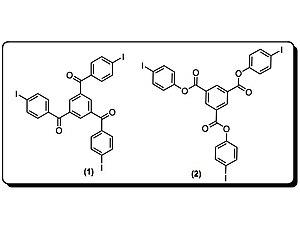
La liaison halogène est une liaison de nature proche de la liaison hydrogène. Elle s'établit entre les atomes d'halogènes électrodéficients, facilement polarisables tels que l'iode (I) et le brome, et les entités riches en densité électronique comme les dérivés azotés et oxygénés. Les applications pratiques et potentielles de la liaison halogène sont aussi vastes que celles de son analogue, la liaison hydrogène.